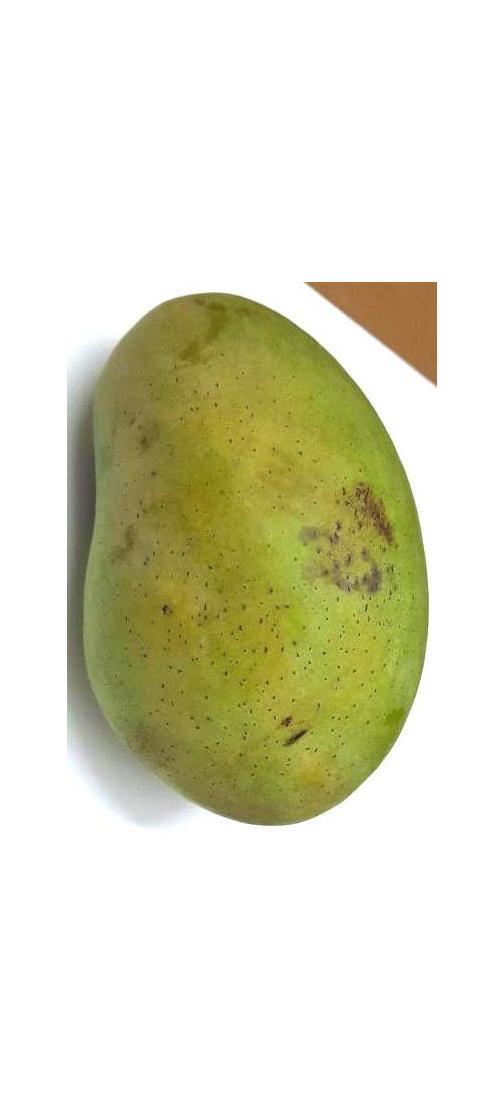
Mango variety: Fazli Shurmai